Norman Rockwell

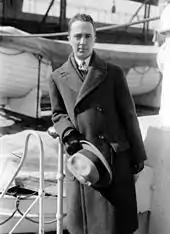
Rockwell

That same year, a fire in his studio destroyed numerous original paintings, costumes, and props. Because the period costumes and props were irreplaceable, the fire split his career into two phases, the second phase depicting modern characters and situations. Rockwell was contacted by writer Elliott Caplin, brother of cartoonist Al Capp, with the suggestion that the three of them should make a daily comic strip together, with Caplin and his brother writing and Rockwell drawing. King Features Syndicate is reported to have promised a $1,000 per week deal, knowing that a Capp–Rockwell collaboration would gain strong public interest. The project was ultimately aborted, however, as it turned out that Rockwell, known for his perfectionism as an artist, could not deliver material so quickly as would be required of him for a daily comic strip.